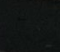
Surface type: asphalt